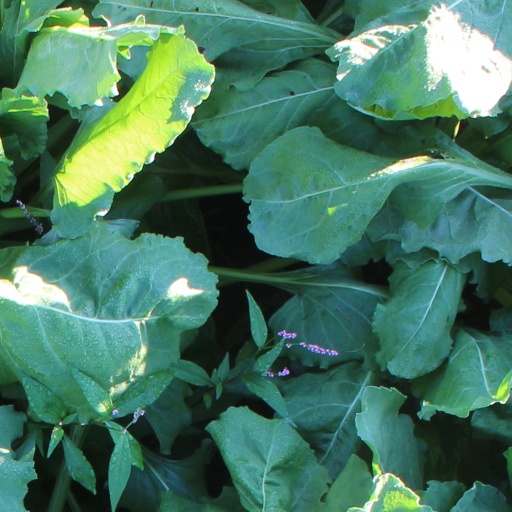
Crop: sugar beet